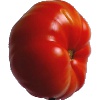
Label: Tomato 3